Leaf (Dutch band)

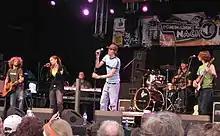
Leaf, 2008.

Leaf was a Dutch band from Utrecht. Their first single, "Wonderwoman" was released in October 2007.